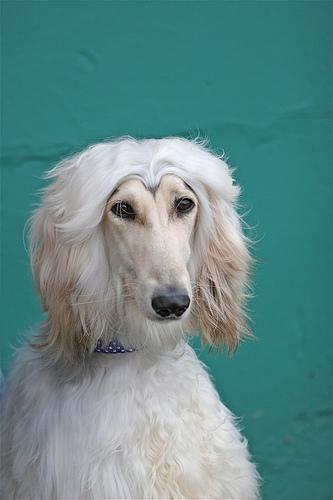
Afghan_hound